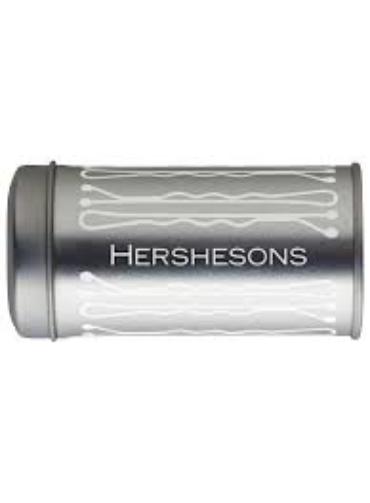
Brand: hershesons
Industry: Necessities